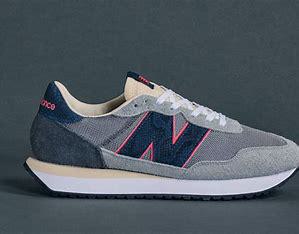
Brand: New
Model: Balance 237